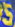
Number: 5